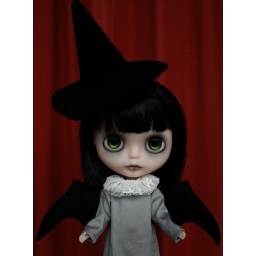
Evie is my Halloween girl she will travel with this cute outfit made by Natasha (Fern's Closet)